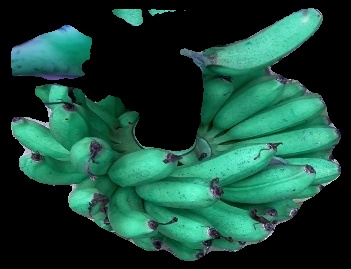
Variety: rasbale
Grade: grade1